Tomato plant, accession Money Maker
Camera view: vertical (180 deg); turntable rotation: 60 degrees
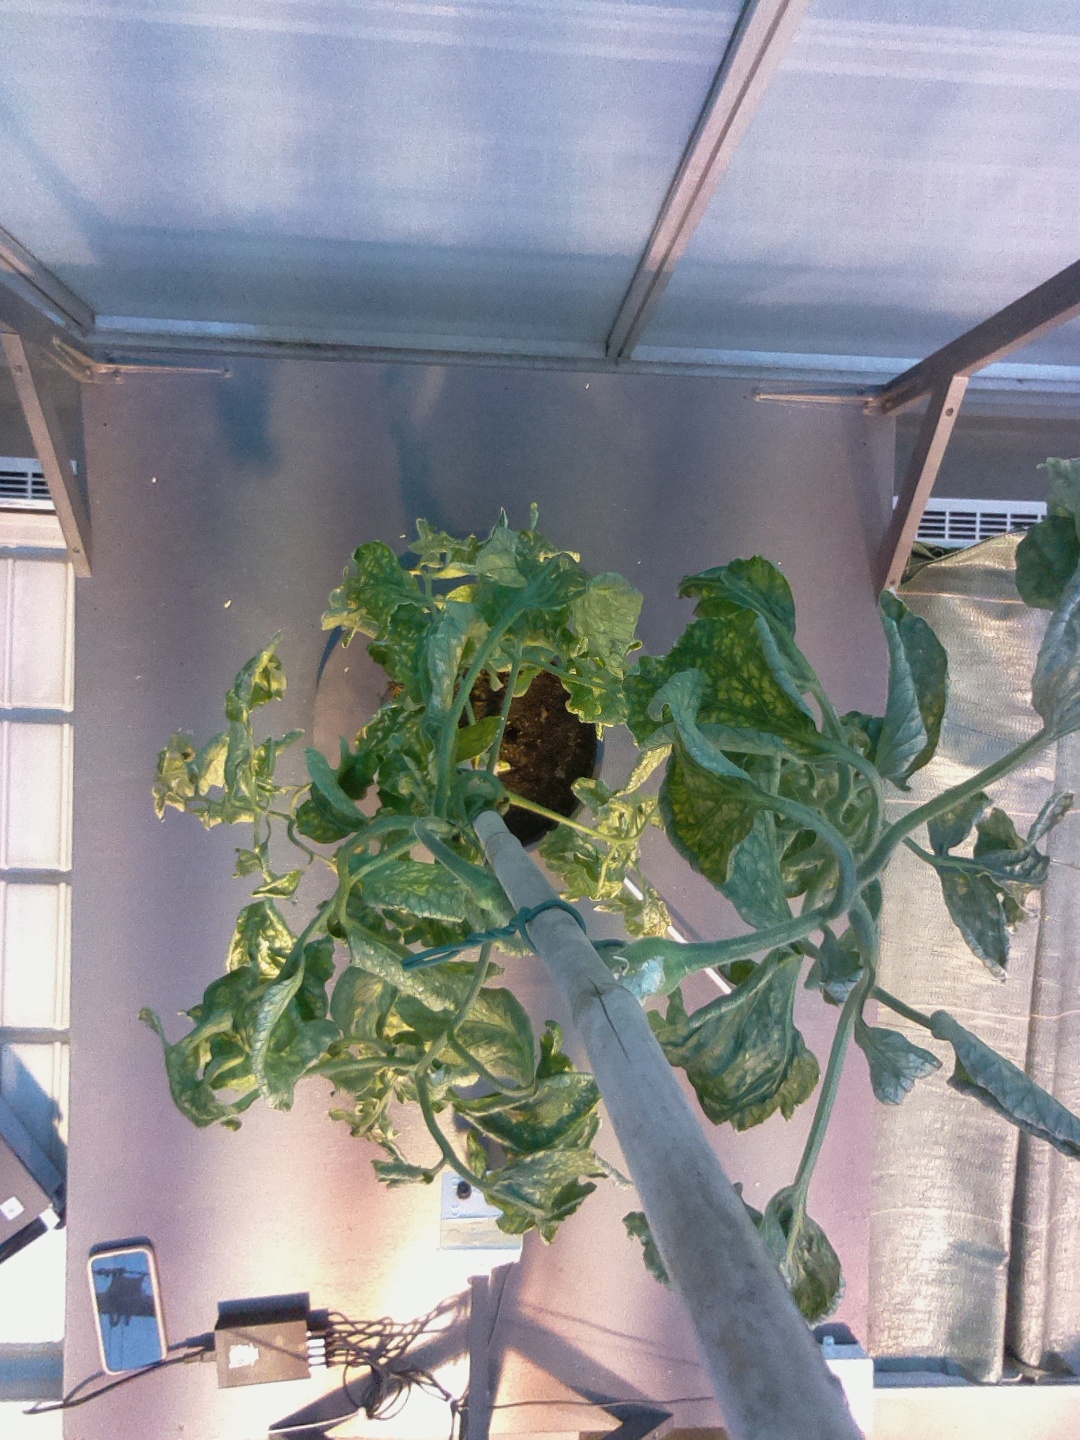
BBCH growth stage 52: 2 inflorescences visible